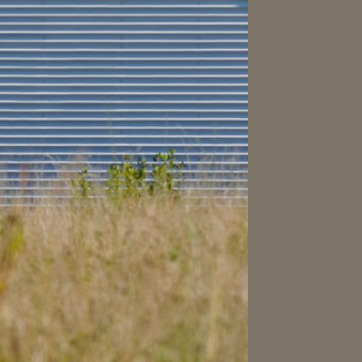
Material: foliage